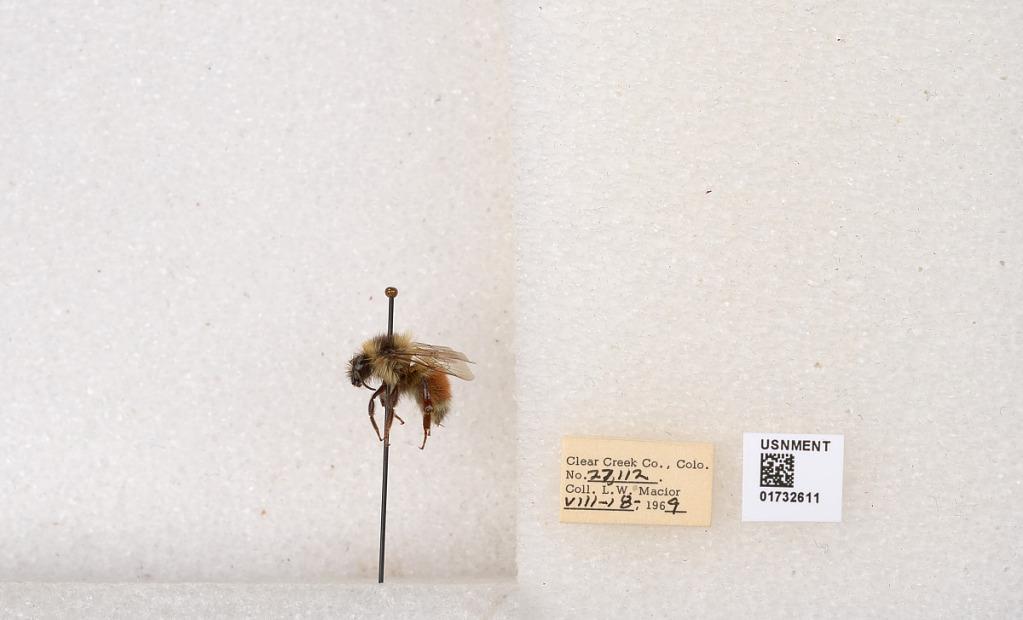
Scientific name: Bombus (Pyrobombus) sylvicola Kirby
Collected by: L. Macior
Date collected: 1969-8-18
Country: United States
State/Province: Colorado
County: Clear Creek
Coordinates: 39.7006, -105.694